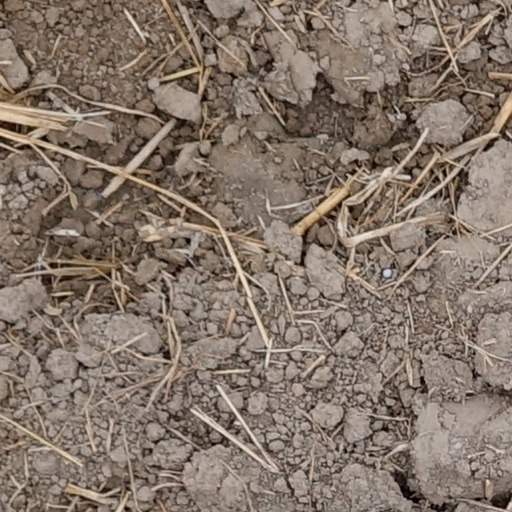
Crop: wheat